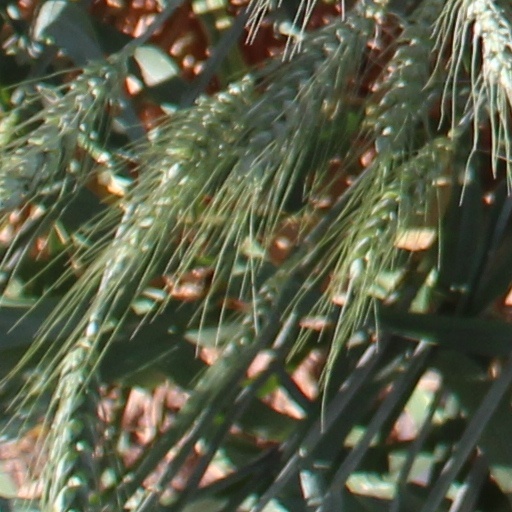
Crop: wheat